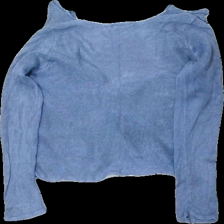
View: back
Type: Cardigan
Category: Ladies
Brand: Not in the list
Brand text on label: joy
Colors: Blue
Material: 100% bomull
Pattern: Transparent
Cut: V-collar
Size: XL
Season: All
Price range: 50-100
Recommended usage: Reuse
Description: stickad cardigan med volang